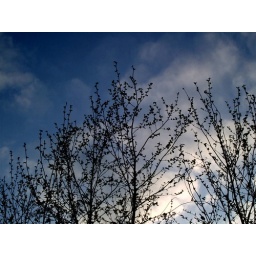
The clouds moving over the trees